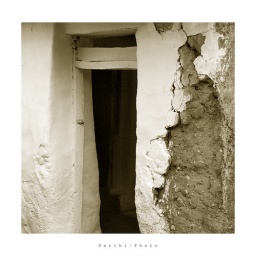
You are always welcome, no closed doors here. A small house in Dhalapatti.